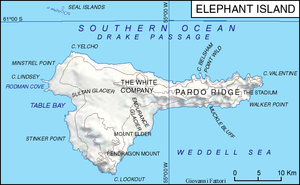
Elephant Island
Elephant Island
Elephant Island er en isdækket kuperet ø i øgruppen Sydshetlandsøerne ved Antarktis. Øen ligger 1290 km vest-sydvest for Sydgeorgien, 940 km syd for Falklandsøerne og 890 km sydøst for Kap Horn. Øen ligger indenfor kravområdet til Argentinsk Antarktis, Chilensk Antarktis og Britisk Antarktis. Øens højeste punkt er 852 m.o.h., der er beliggende i bjergkæden Pardo Ridge.